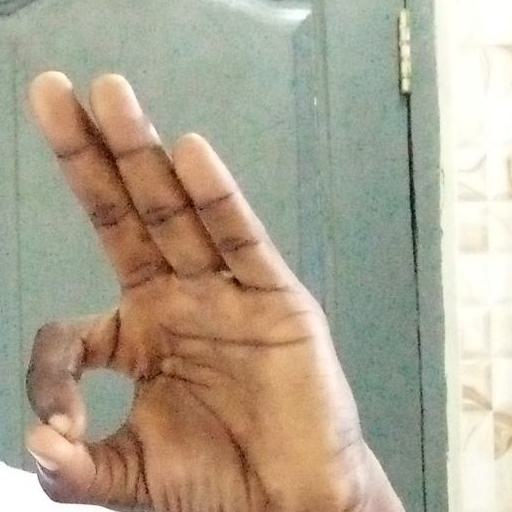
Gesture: ok